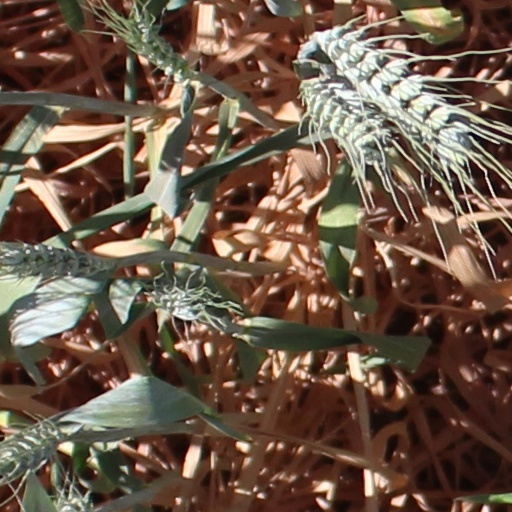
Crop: wheat